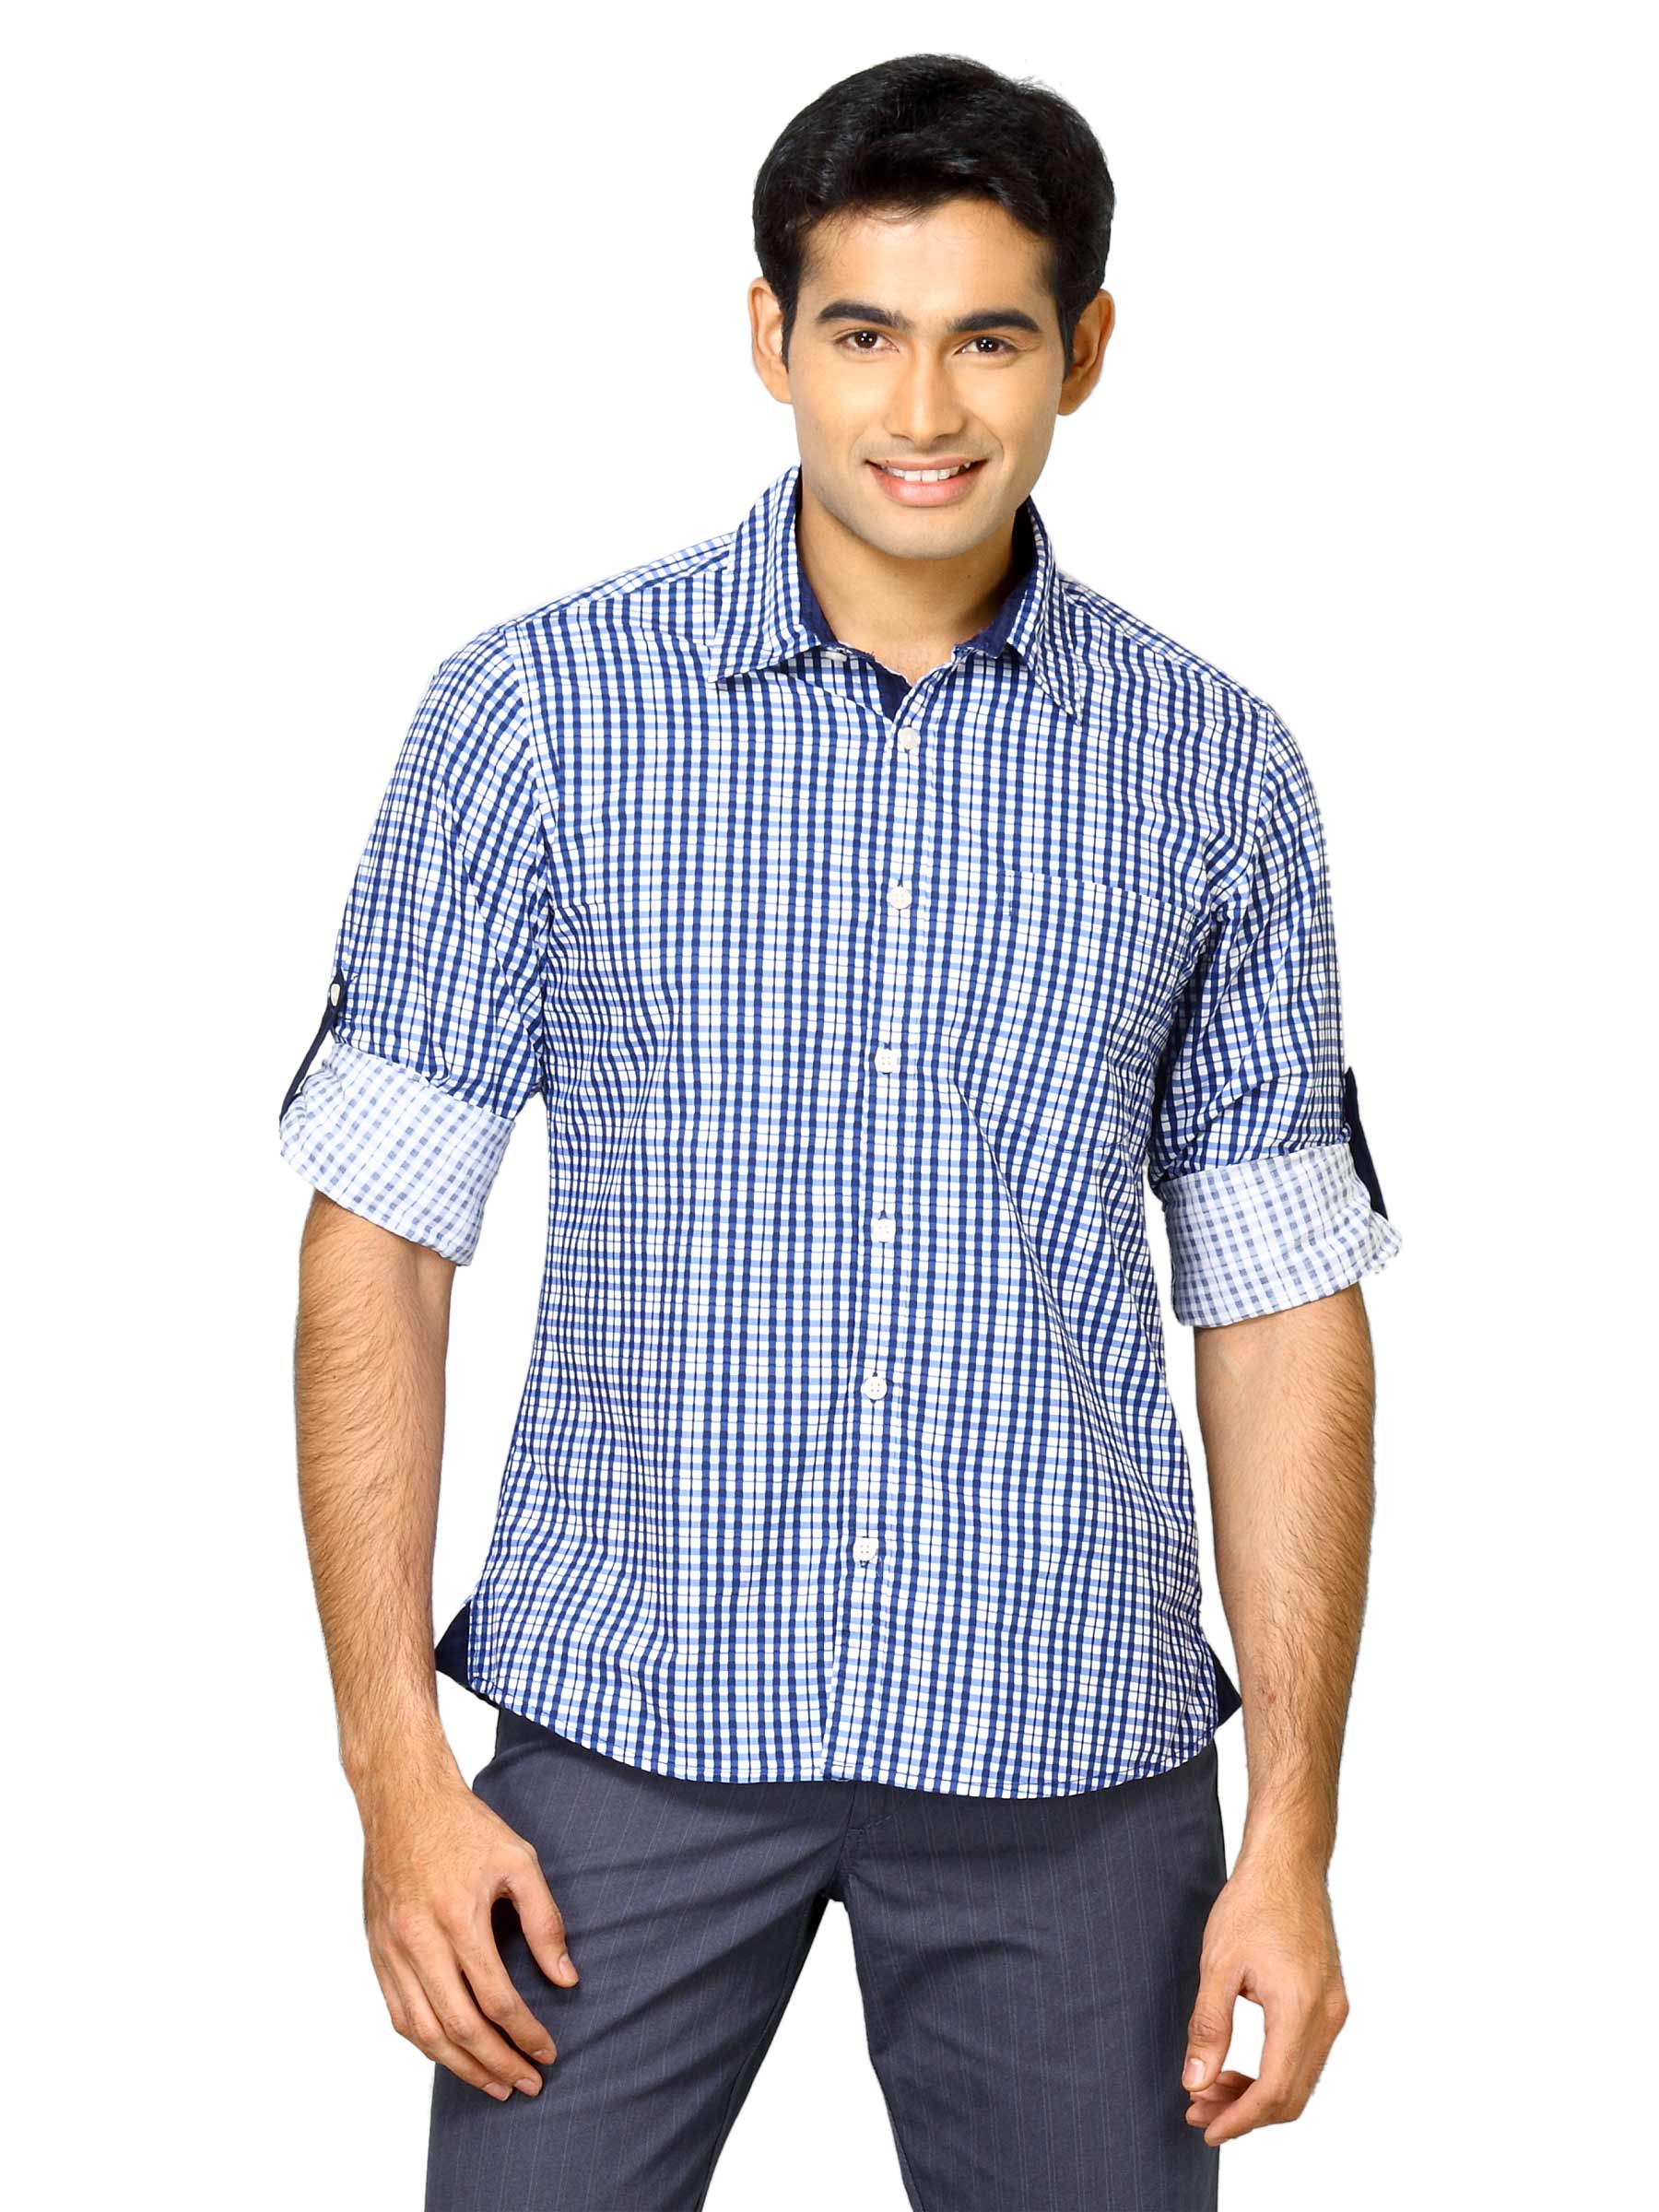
Indigo Nation Men Blue Check Shirt
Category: Apparel / Topwear / Shirts
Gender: Men
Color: Blue
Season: Fall 2011
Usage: Casual